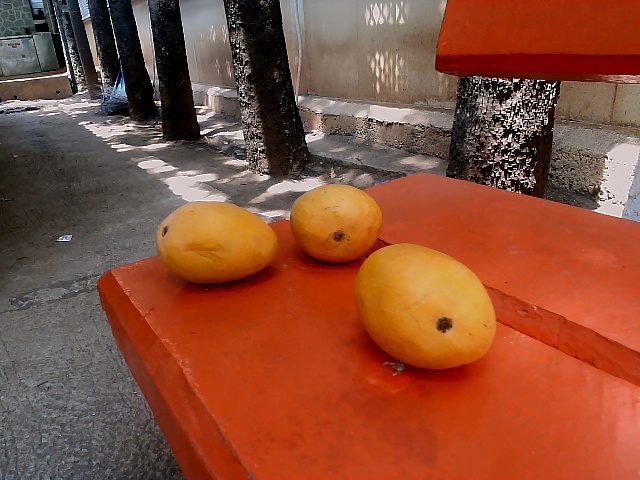
Label: Ripe_Mango